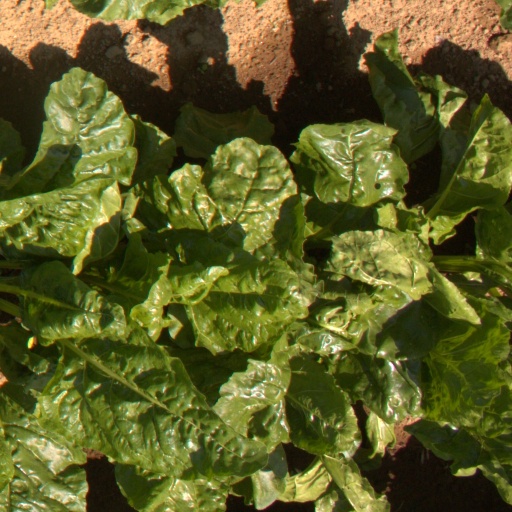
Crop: sugar beet